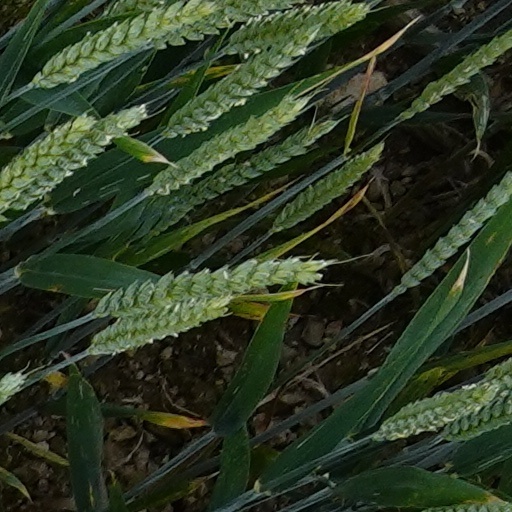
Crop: wheat